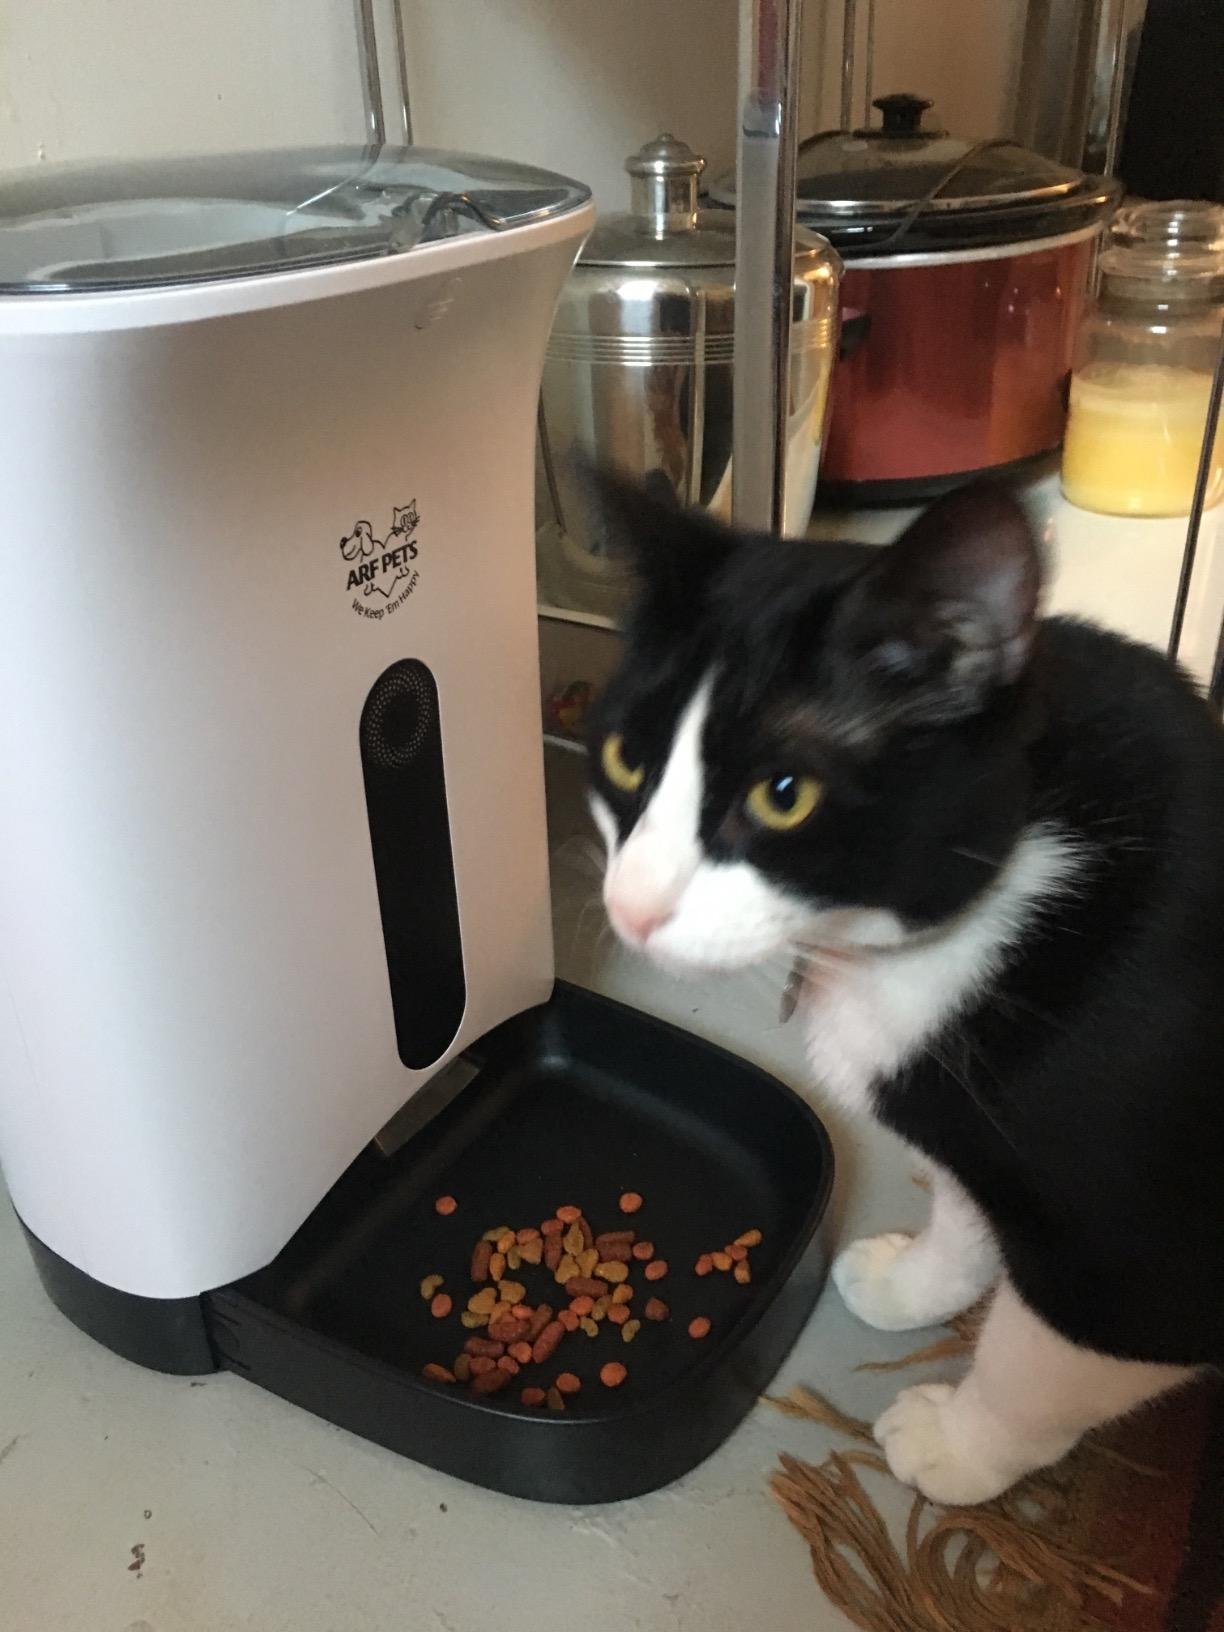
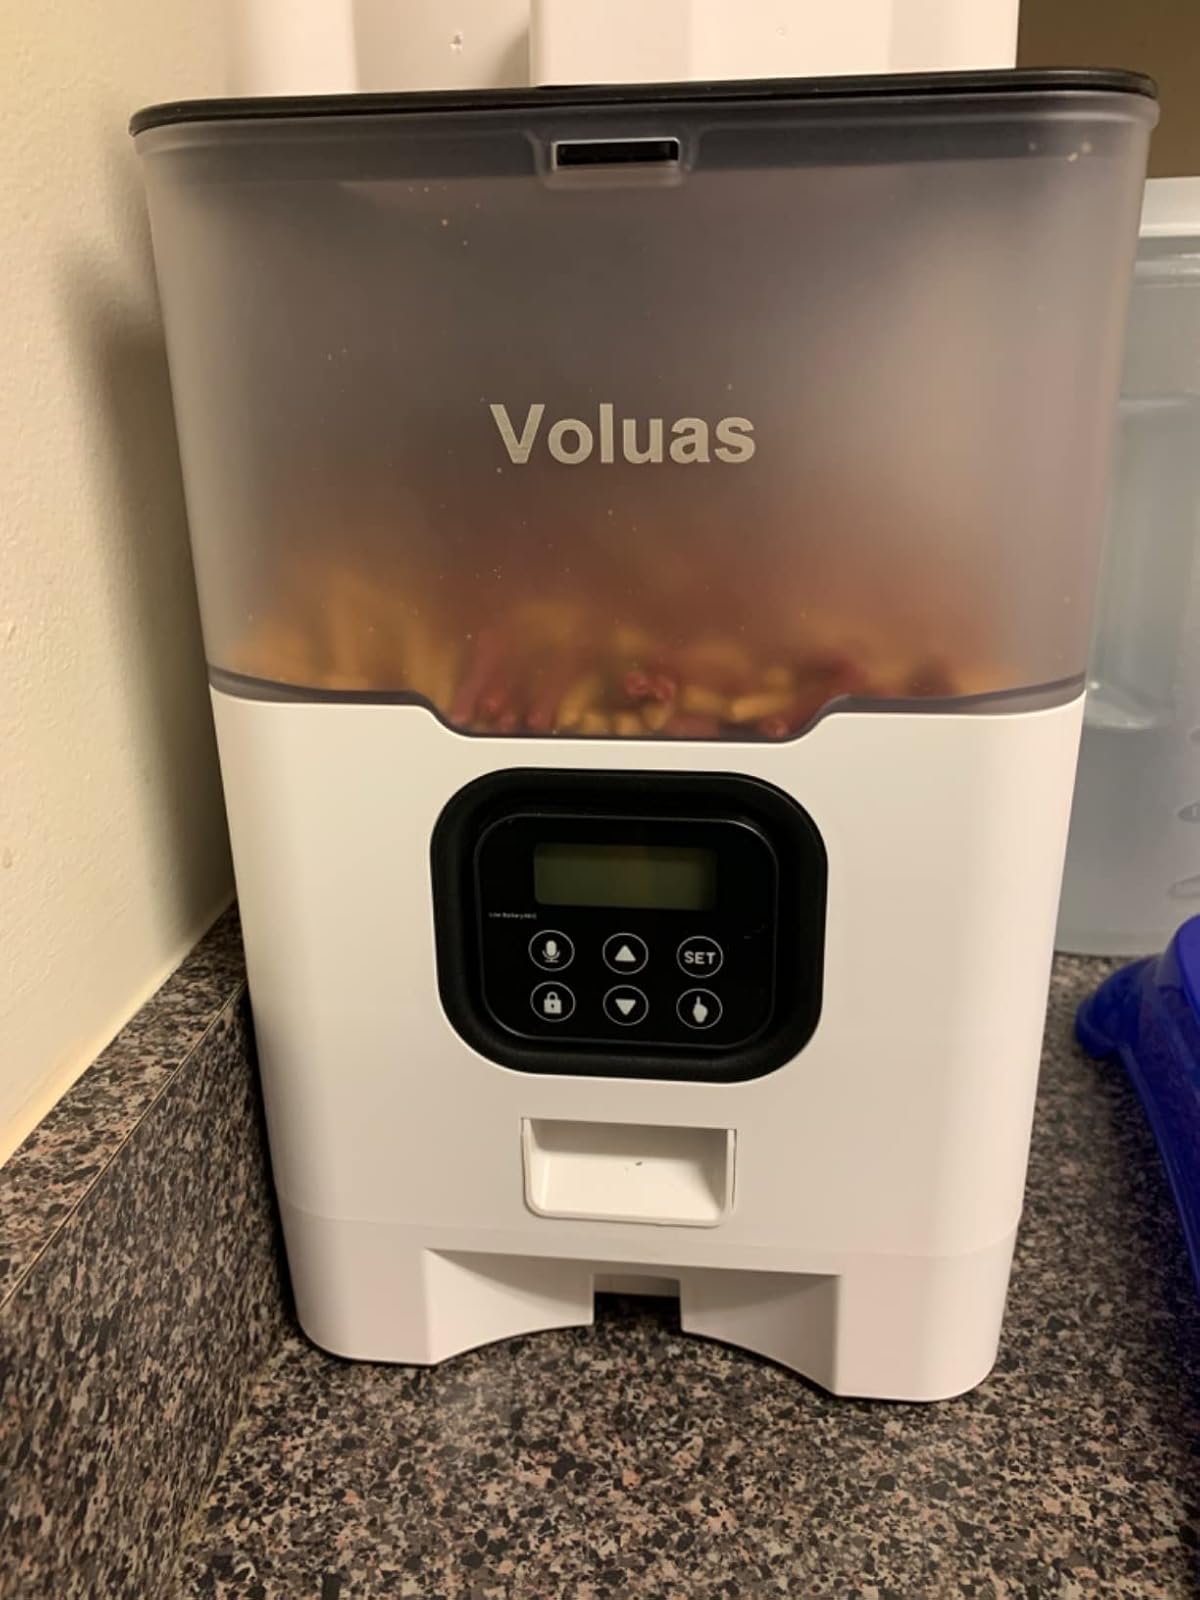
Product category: items_feeder
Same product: no